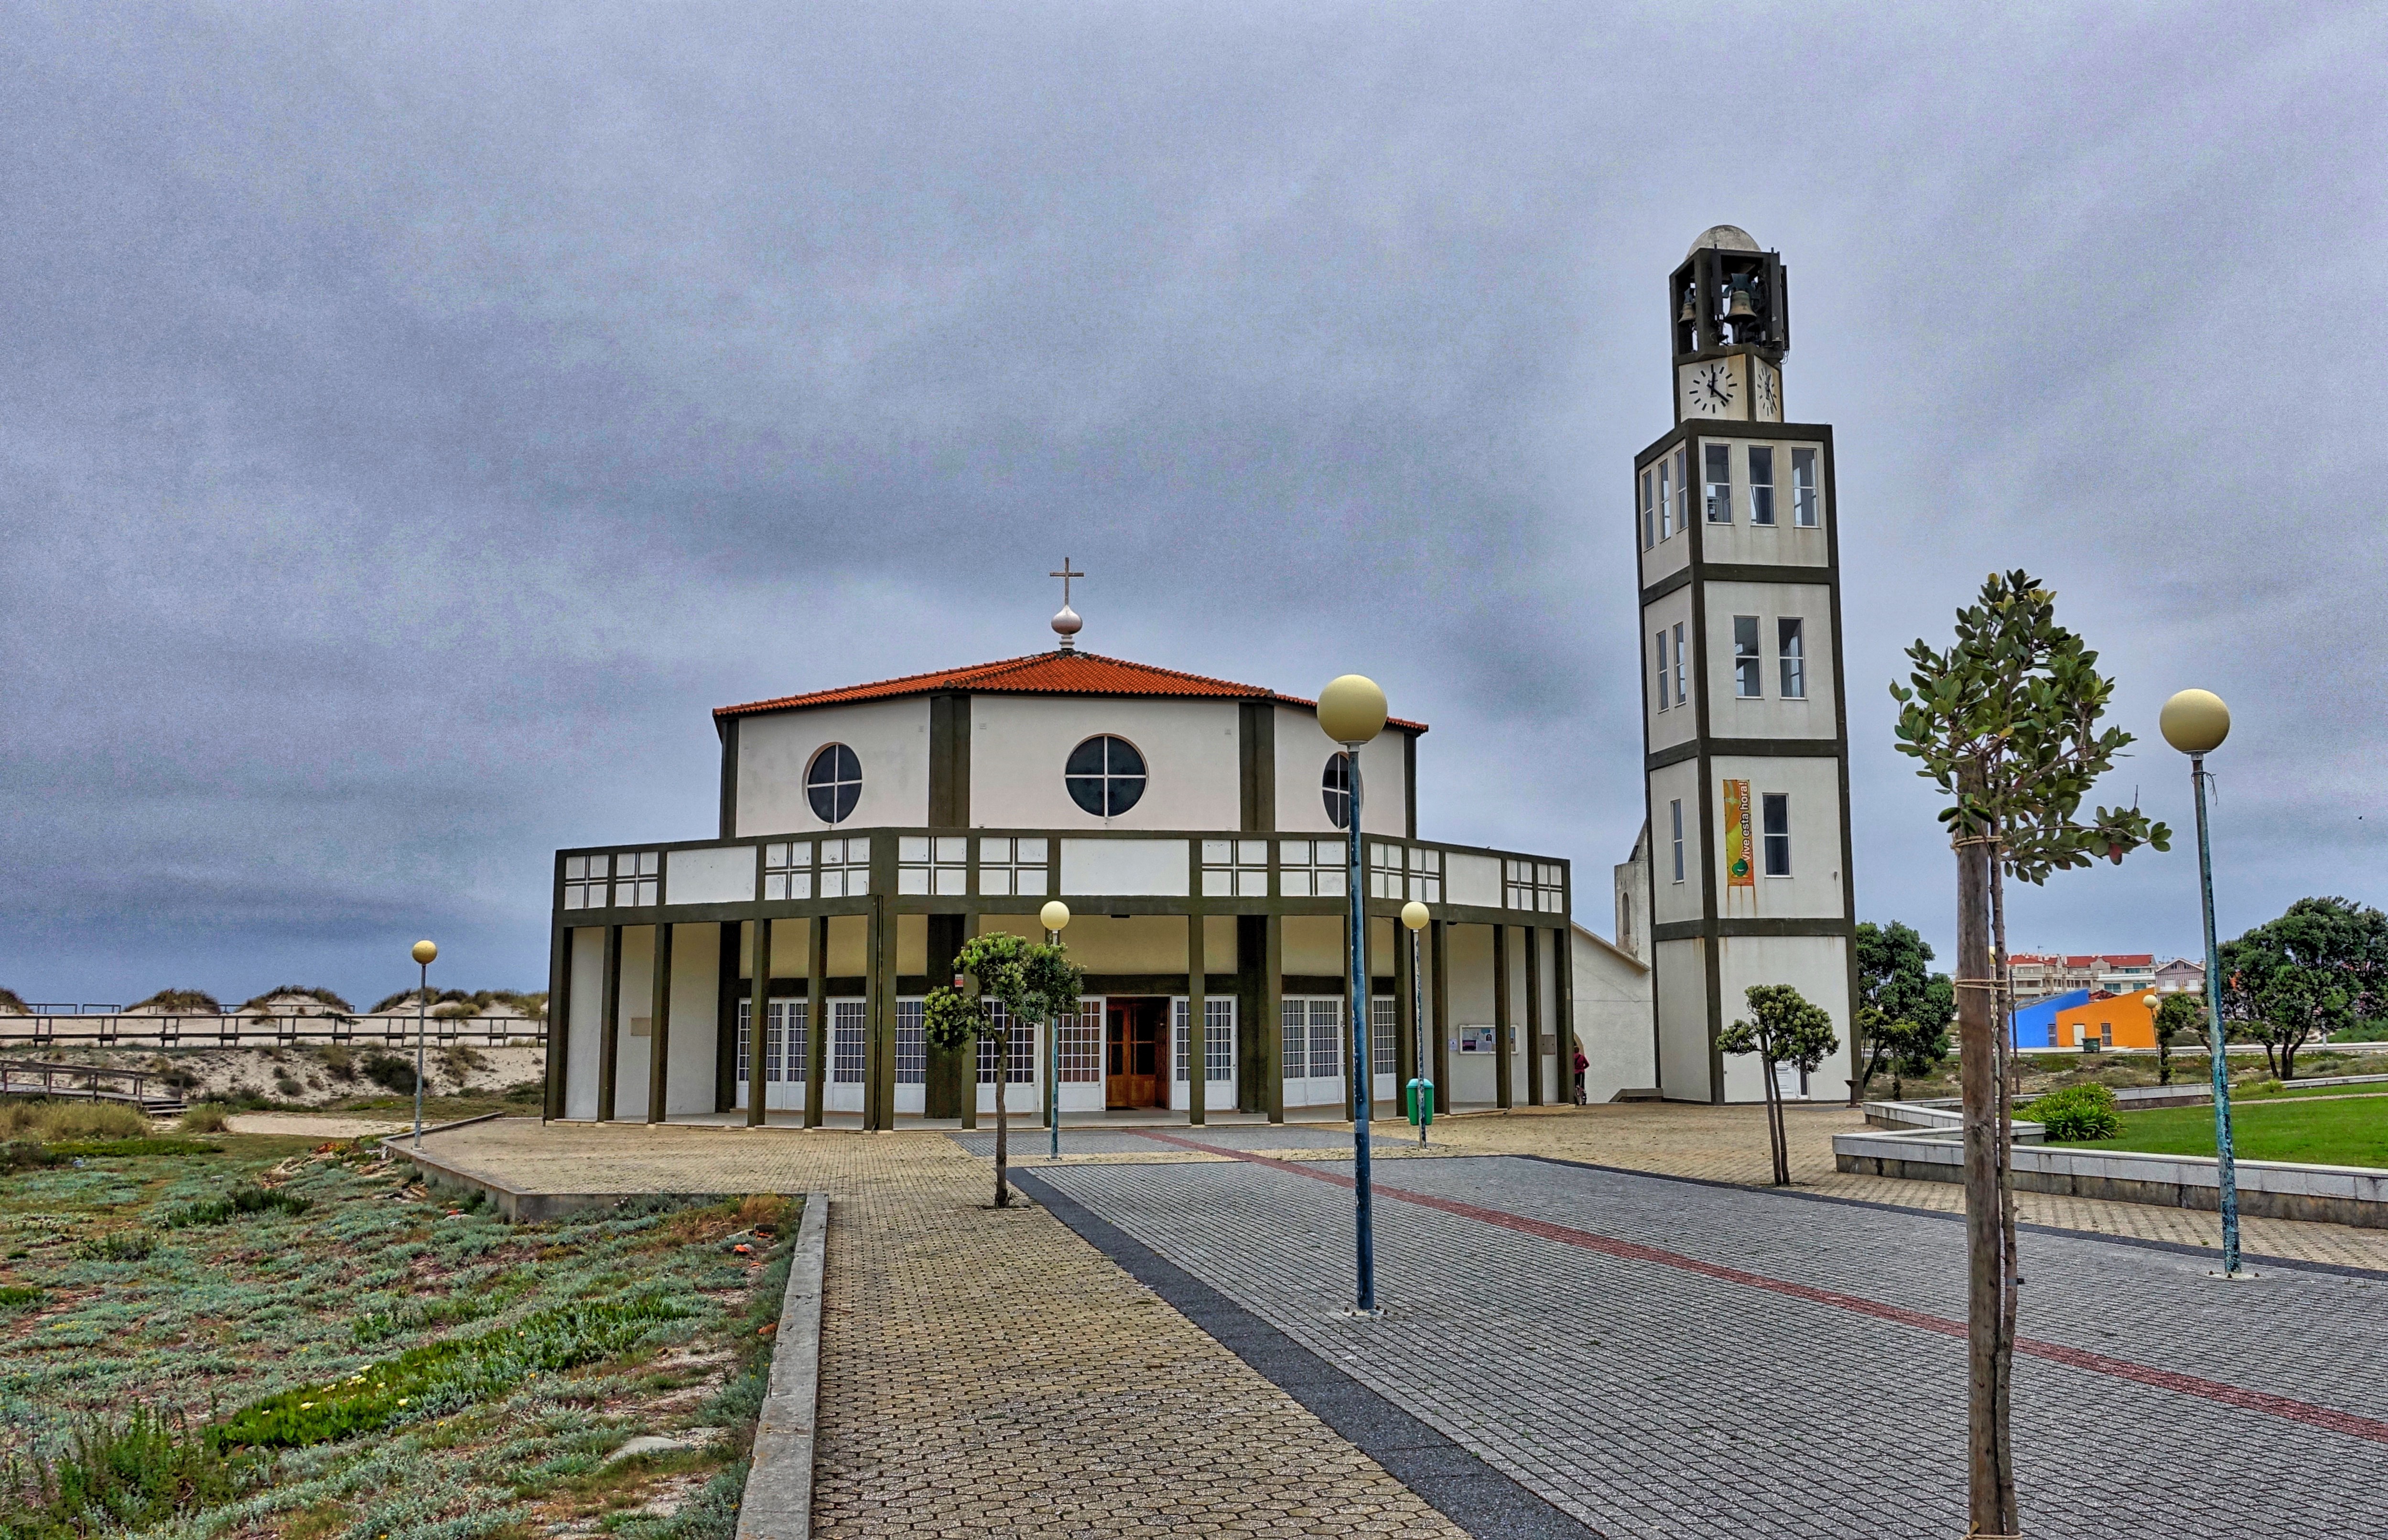
architecture, round, town, building, construction, tower, church, place of worship, design, picturesque, style, estate, residential area, costa nova, characterful